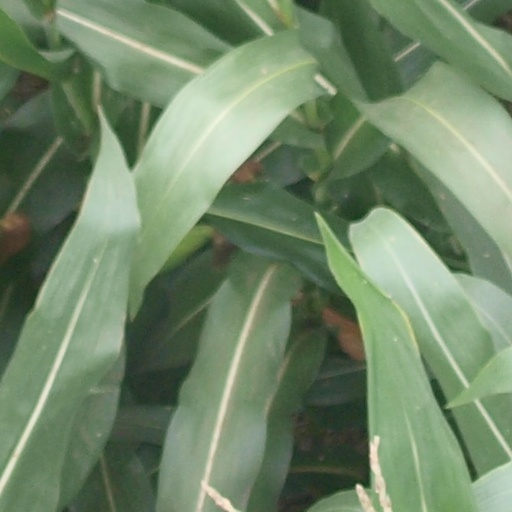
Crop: maize; corn